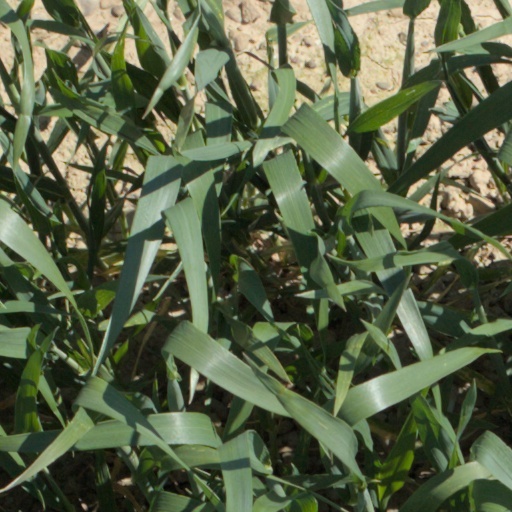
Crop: wheat